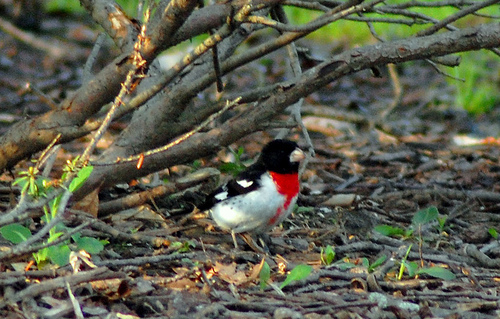
the small bird has red and black feathers with a thick beak
this bird has a black crown, a red breast, and a white belly.
this is a bird with a white belly, red throat and a black head.
this bird is white, black and red in color with a stubby curved beak, and black eye rings.
this colorful bird has a red throat, a white belly & side, and a black head & crown.
the red breast above the white belly with a black back of a birdthe bird has a red breast, white belly and curved tan bill.
a small bird with a white breast and black crown.
this bird has a white belly with a bright red breast and a black back and wings.
this bird has a black body with an orange and white chest it has a yellow beak and small legs
Species: Rose Breasted Grosbeak